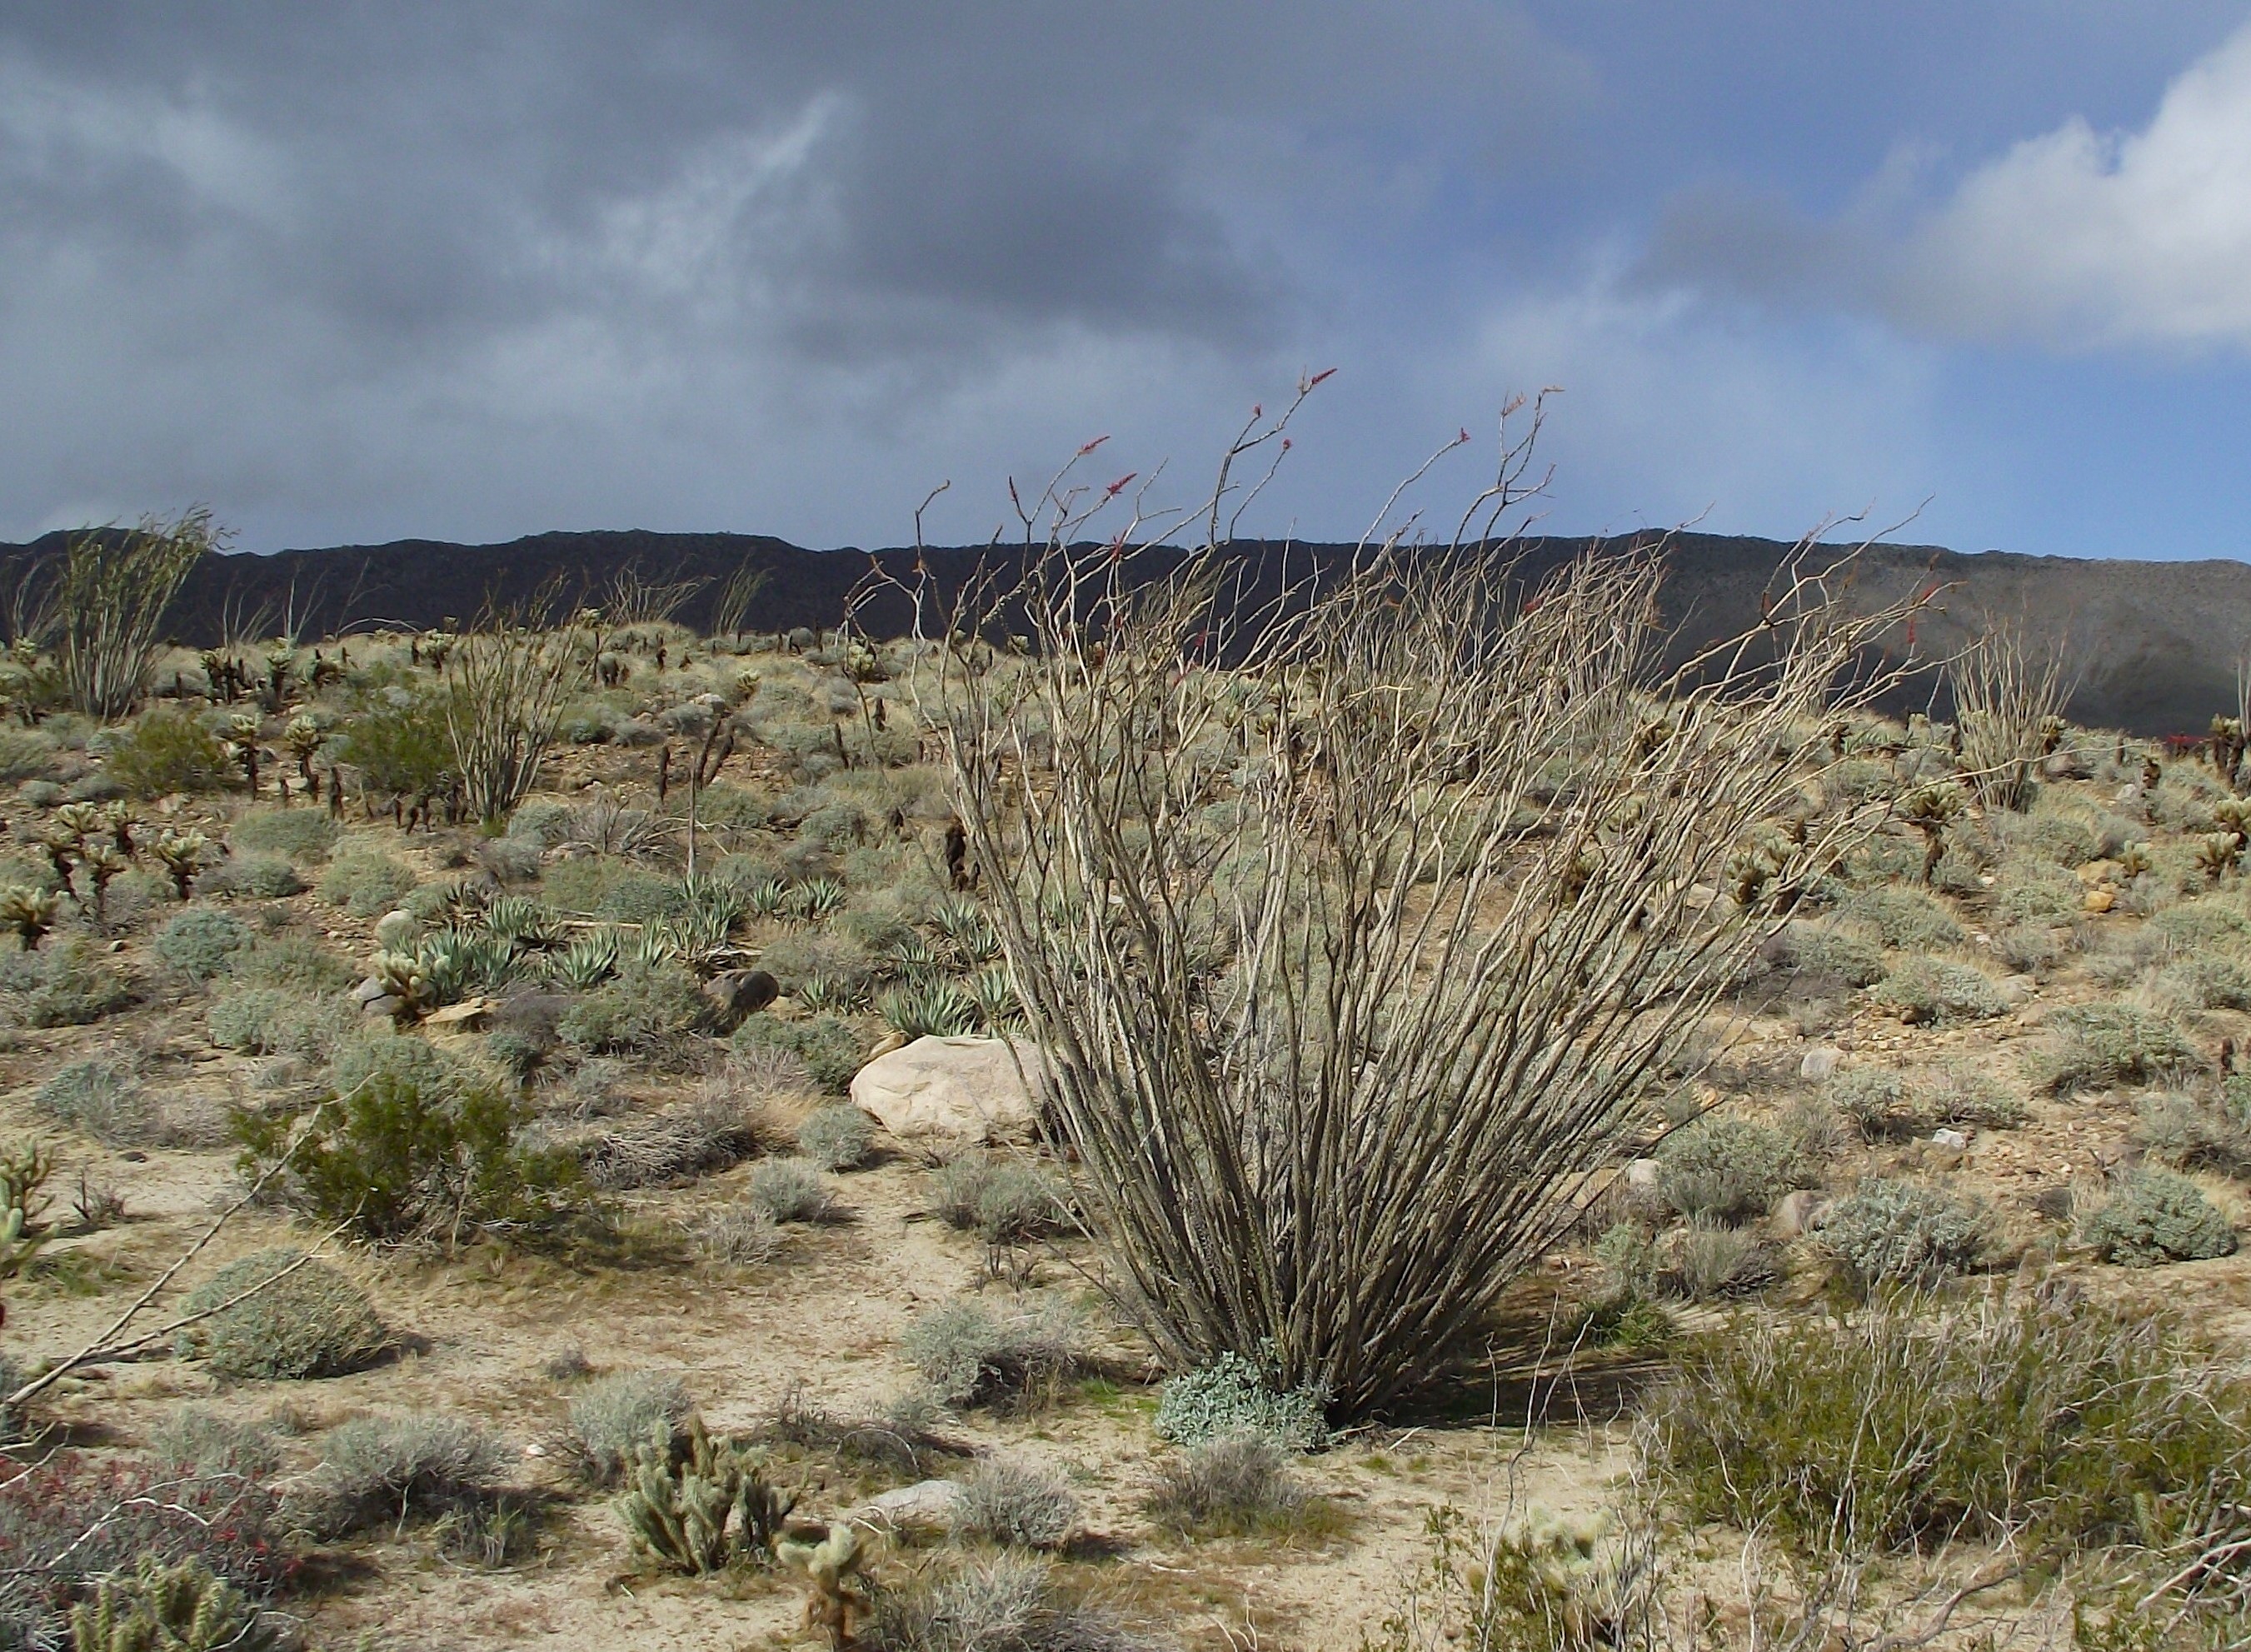
landscape, tree, nature, grass, sand, wilderness, mountain, sky, prairie, cloudy, hill, desert, wind, scenic, flora, california, plants, outside, clouds, geology, mountains, badlands, plateau, habitat, ecosystem, steppe, rural area, landform, natural environment, geographical feature, aeolian landform, grass family, shrubland